John Edward Brownlee sex scandal

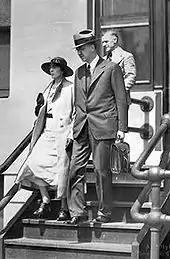
John and Florence Brownlee leaving the courthouse

The trial concluded with a field trip, as the jury went to view both Brownlee's house and two stretches of road where MacMillan had claimed key encounters took place. Rainy weather meant that on more than one occasion the jurors and lawyers had to push cars out of the mud. Though one road essentially matched MacMillan's description, it was located next to a populated settlement rather than deserted as she had claimed. The other, in contrast to her description of it as a side road, was a busy highway. Upon the jury's return, Smith surprised them by announcing that Brownlee's counter-claim was being dropped; he said that there was no need to complicate the clear cut issue of "seduction or no seduction" with evidence about a conspiracy on the part of MacMillan and Caldwell. Legal historian Patrick Brode criticized this decision, suggesting that the jury was expecting proof of a conspiracy and that, when this proof was not forthcoming, Brownlee's credibility was hurt.